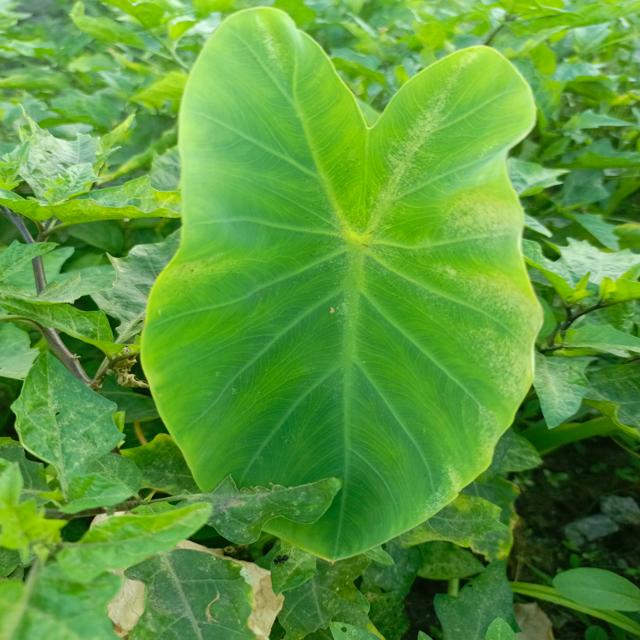
Label: Early_Blight